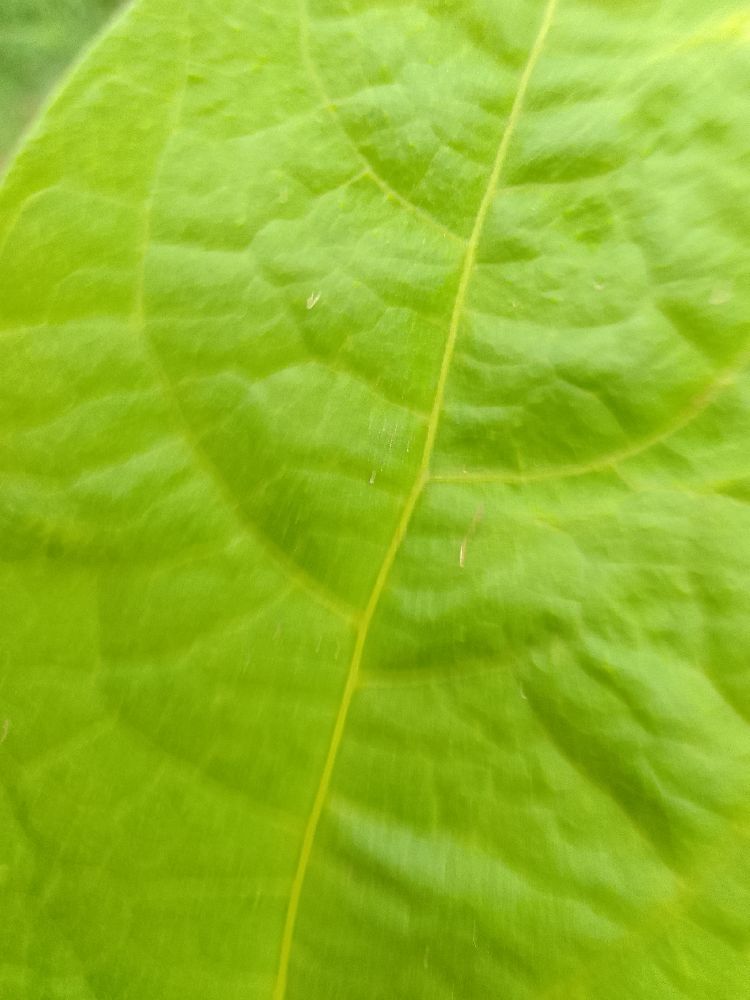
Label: healthy